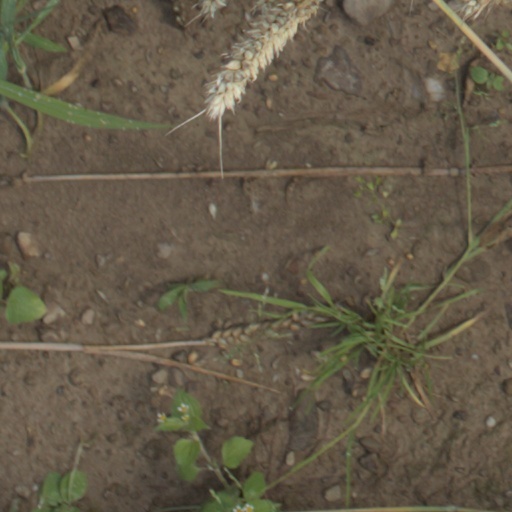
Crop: wheat